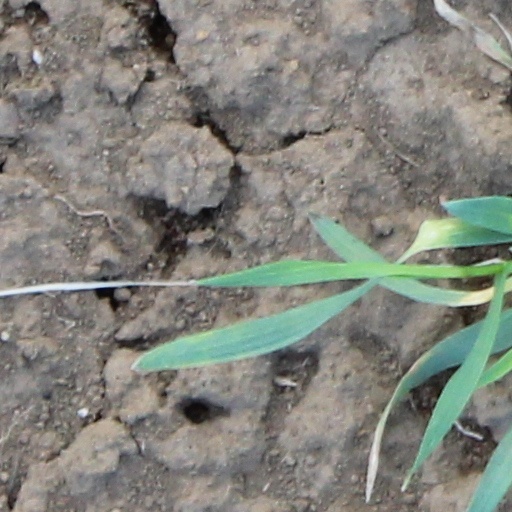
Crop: wheat